Rochester, Kentucky

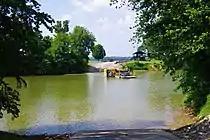
Rochester Ferry

Rochester is located in western Butler County at (37.210712, -86.892483). Its northwestern boundary, the Green River, is the county boundary as well, with Ohio County on the opposite side of the river. A small portion of the western boundary of the city is formed by the Mud River, which is also the boundary with Muhlenberg County. Kentucky Route 70 (Rochester Road) passes through the city, leading east to Morgantown, the Butler County seat, and west to Drakesboro. Kentucky Route 369 leaves Rochester to the north, crossing the Green River by the Rochester Ferry and leading north to Beaver Dam.